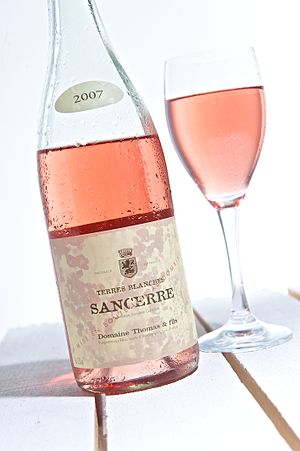
Rosévin
Her er en rosévin fra Sancerre.
Rosévin er en let, lyserød vin lavet på røde druer, hvis skaller fjernes få timer efter gæringen er begyndt. Drueskallerne afgiver derfor ganske lidt garvesyre til mosten og vinen får derved den karakteristiske lyserøde farve. Der findes dog også andre fremstillingsformer, herunder sammenblanding af rødvin og hvidvin.